Anna Szafraniec

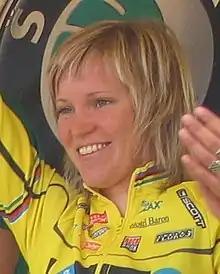

She was born in Myślenice. She competed at the 2004 Summer Olympics, in women's cross-country cycling.